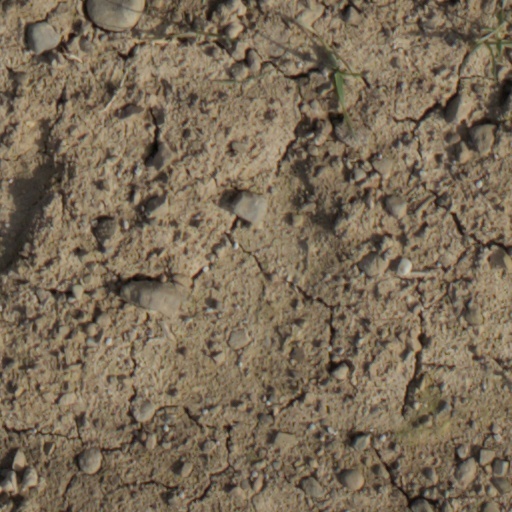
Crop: wheat